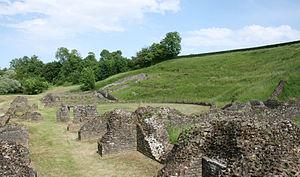
Le théâtre antique de Sanxay est un édifice de spectacles situé sur la commune française de Sanxay, dans le département de la Vienne.